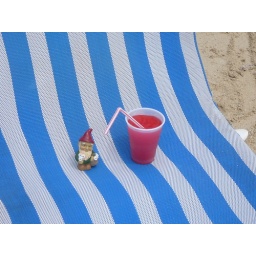
Kovl lounging in a chair on the beach drinking some strawberry drink